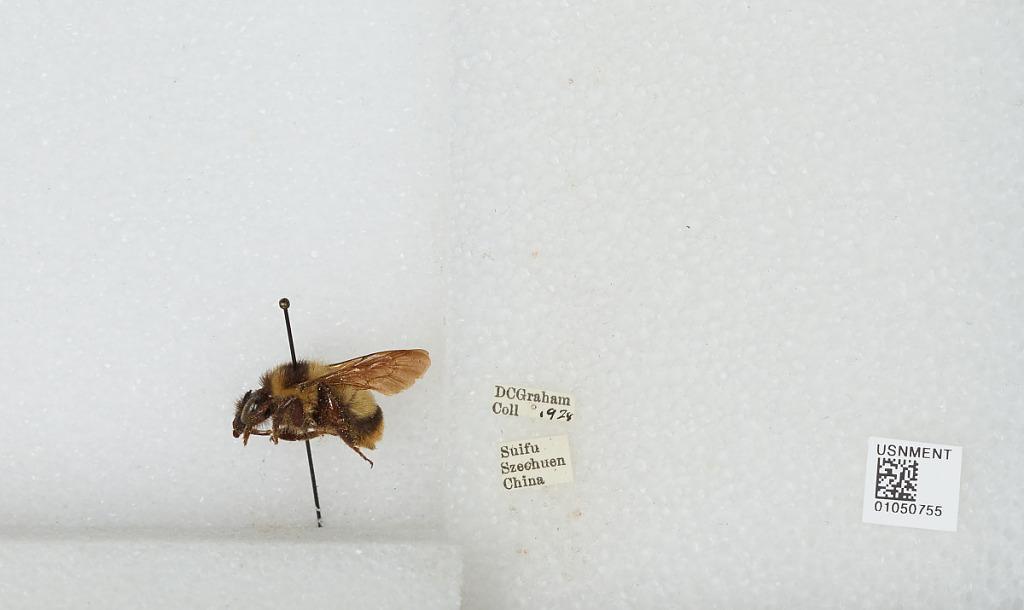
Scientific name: Bombus sp.
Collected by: D. Graham
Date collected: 1928--
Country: China
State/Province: Sichuan
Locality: Yibin